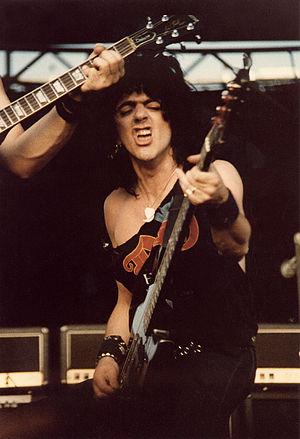
James Stewart Bain dit Jimmy Bain, né le 19 décembre 1947 dans le Highland en Écosse et mort le 23 janvier 2016, est un bassiste écossais, connu pour avoir joué avec des groupes comme Rainbow et Dio avec Ronnie James Dio.